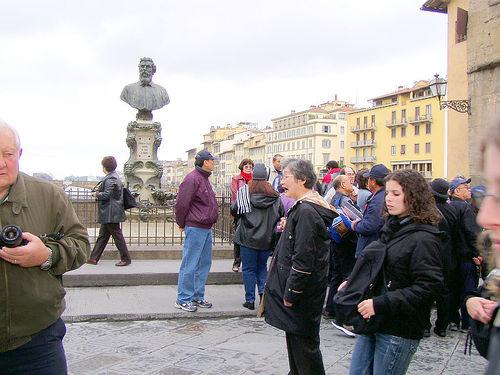
Weather: rain or strom